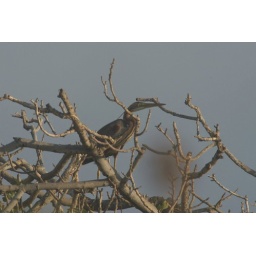
Purple Heron (Ardea purpurea) in a small tree by the road leading to Kurion (Curium) beach